Lord's Pavilion

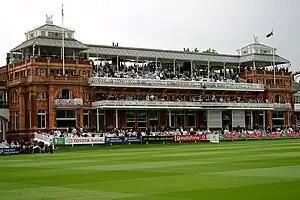
The Lord's Pavilion. The dressing room balconies, with their short stretches of white fencing, can be seen on the middle floor at either end of the structure

The Lord's Pavilion is a cricket pavilion at Lord's Cricket Ground in London, England. Designed by Thomas Verity and built in 1889–1890, the pavilion has achieved Grade II* listed heritage designation. Like the rest of Lord's, the pavilion is owned by Marylebone Cricket Club (MCC) but is also used by Middlesex County Cricket Club and the England national cricket team.